Ferdinand Marcos

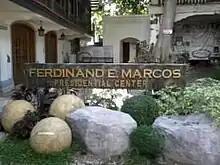
The body of Ferdinand Marcos was stored in a refrigerated crypt at the Ferdinand E. Marcos Presidential Center in Batac, Ilocos Norte until 2016.

On June 16, 1981, six months after lifting martial law, the first presidential election in twelve years was held. President Marcos ran while the major opposition parties, the United Nationalists Democratic Organizations (UNIDO), a coalition of opposition parties and LABAN, boycotted the election. Marcos won a massive victory.